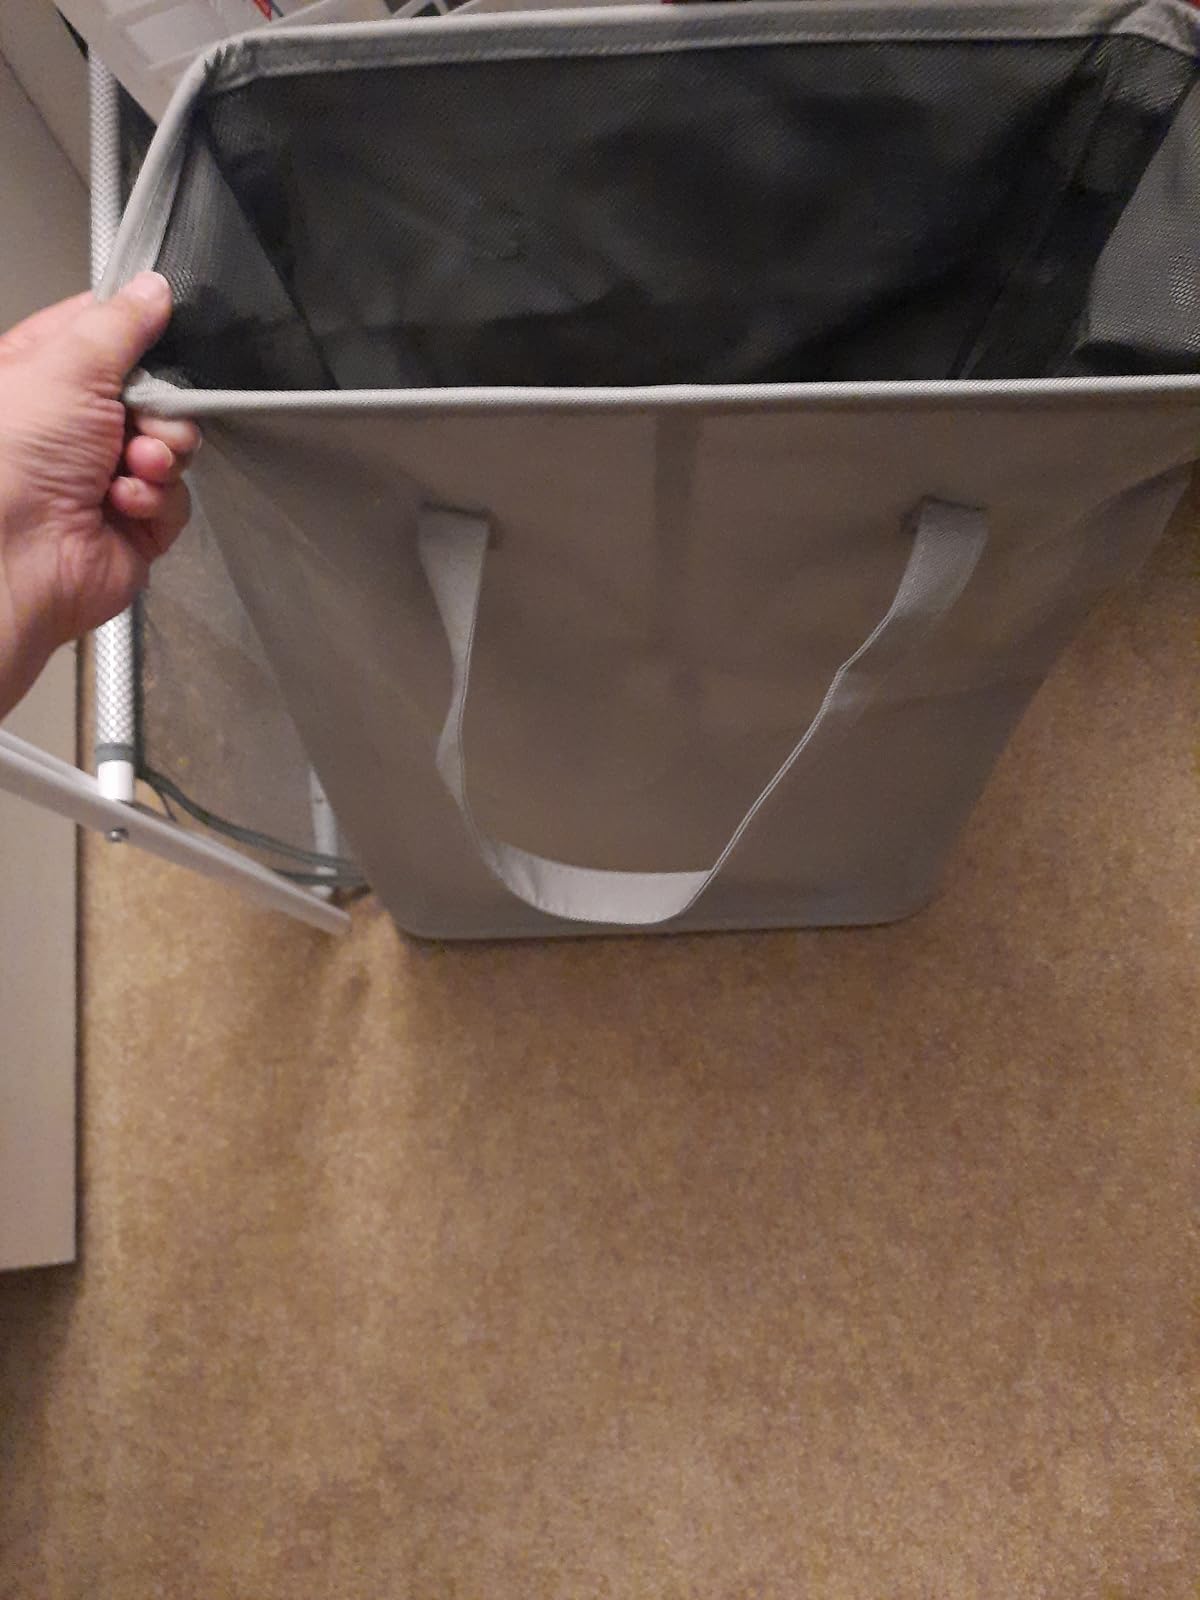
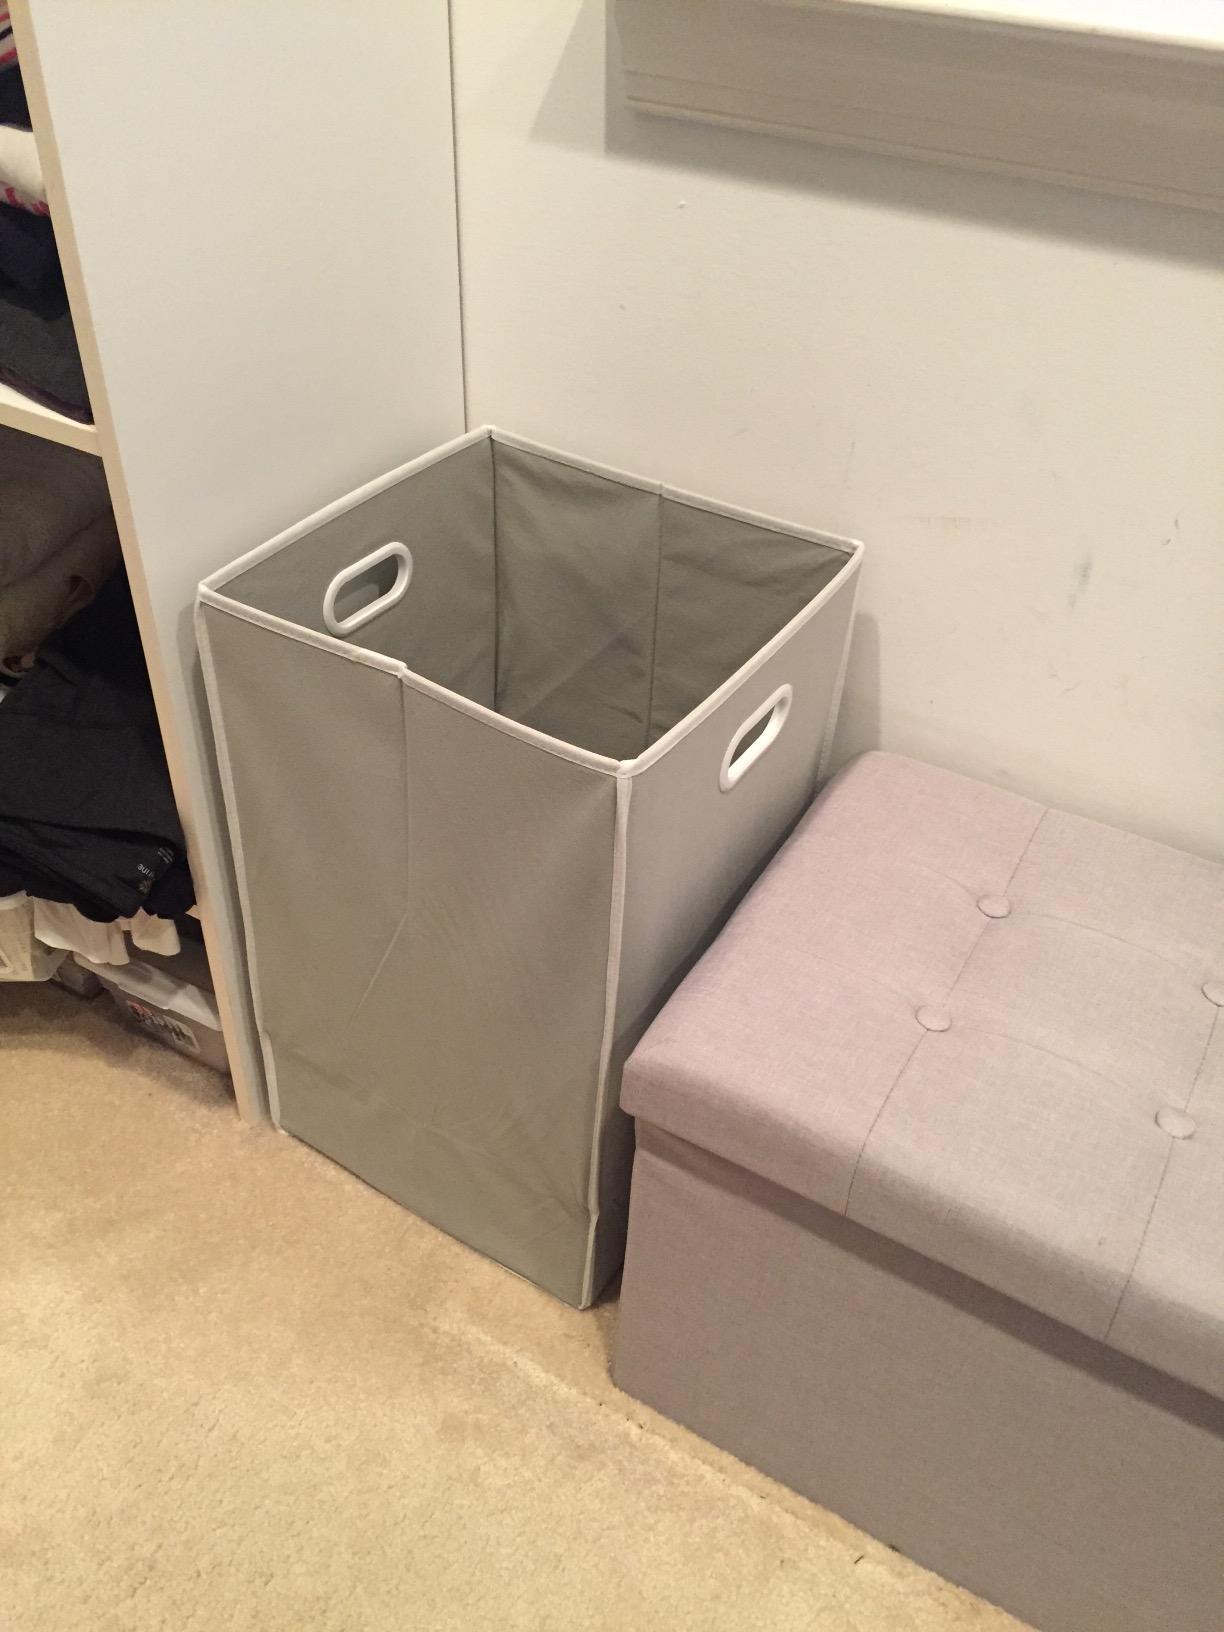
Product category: items_hamper
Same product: no